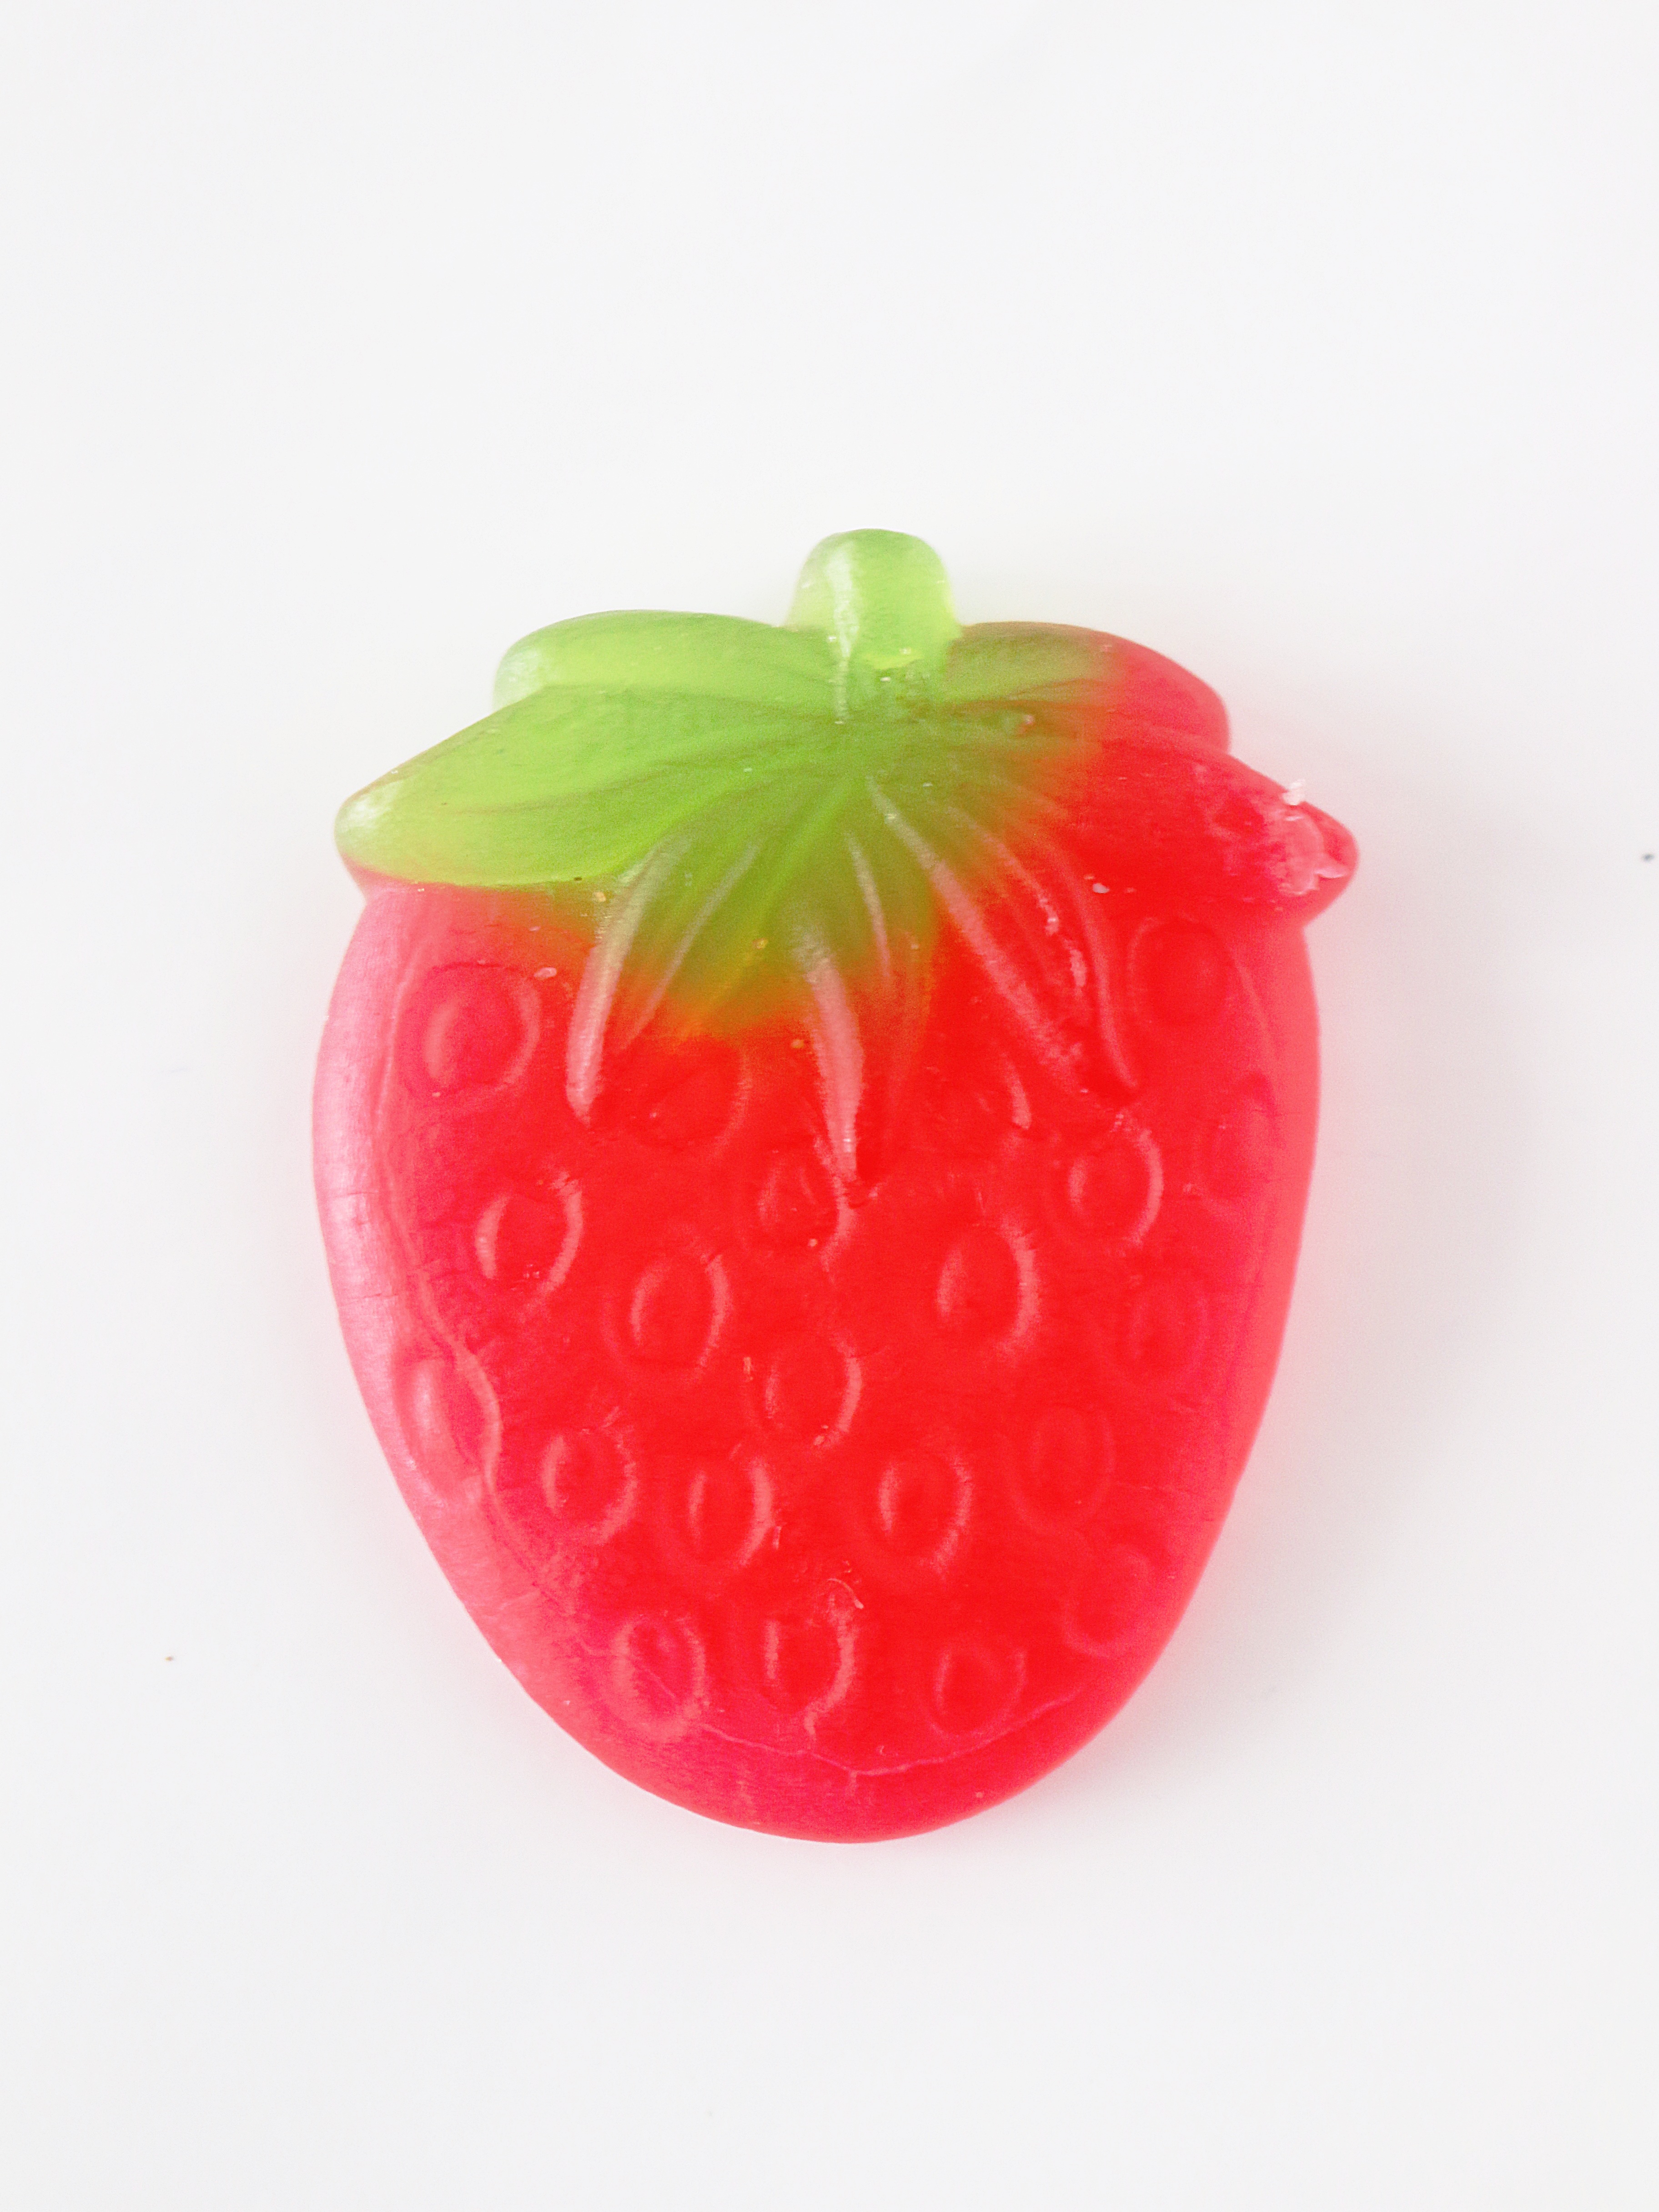
plant, fruit, flower, petal, heart, food, green, red, produce, watermelon, strawberry, candy, strawberries, flowering plant, land plant